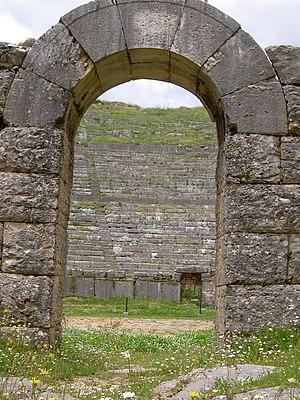
L'arc en plein cintre, en architecture, est un arc semi-circulaire sans brisure.